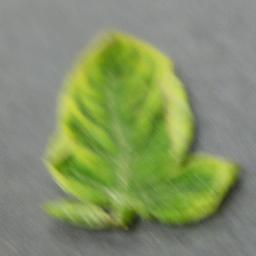
Label: Tomato___Tomato_Yellow_Leaf_Curl_Virus